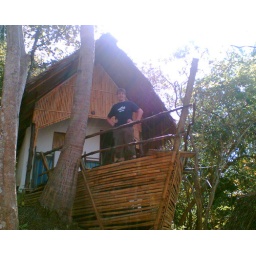
our boat house in phi phi